Charles Brown (Medal of Honor, 1872)

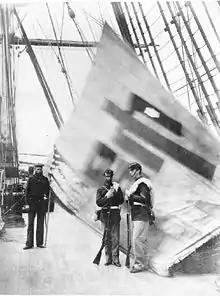
Aboard USS "Colorado" in 1871 with a sujagi: Cpl Charles Brown, Pvt Hugh Purvis, possibly Cyrus Hayden. Photograph by Felice Beato

Charles Brown (1849–?) was a U.S. Marine who received the United States' highest honor for bravery, the Medal of Honor. He was born in New York City, and enlisted in the Marine Corps from Hong Kong in June 1870, aboard the warship . His Medal of Honor was approved under General Order No. 169, dated 8 February 1872.